Baldomero Lillo

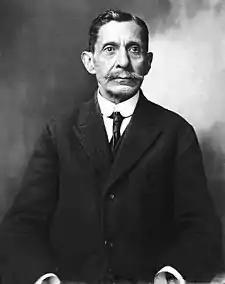
Baldomero Lillo (1910s)

Baldomero Lillo (6 January 1867, in Lota, Chile – 10 September 1923, in San Bernardo, Chile) was a Chilean Naturalist author, whose works had social protest as their main theme.